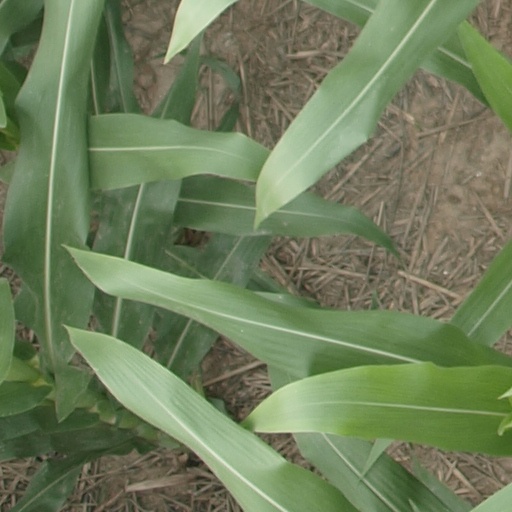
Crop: maize; corn